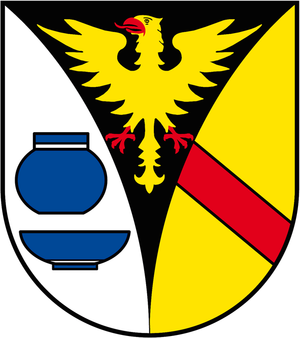
Niedersohren est une municipalité du Verbandsgemeinde Kirchberg, dans l'arrondissement de Rhin-Hunsrück, en Rhénanie-Palatinat, dans l'ouest de l'Allemagne.